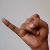
The image shows a hand gesture representing the letter 'J' in Indian Sign Language.